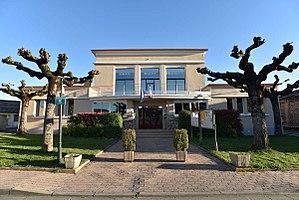
Mairie de Cagnac-les-Mines en 2016
Cagnac-les-Mines est une commune française située dans le département du Tarn, en région Occitanie.